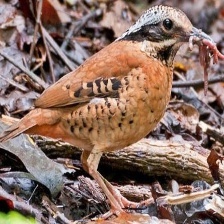
Species: EARED PITA
Scientific name: HYDRORNIS PHAYREI